Dresden-Klotzsche–Dresden Airport railway

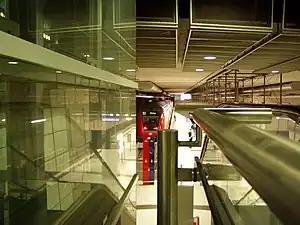
Dresden Airport station (2008)

Dresden Grenzstraße station is mainly used for handling traffic commuting to the nearby businesses. Two trains can cross at the station, although this rarely happens. In rare cases, the station acts as a terminus when the airport tunnel is blocked.